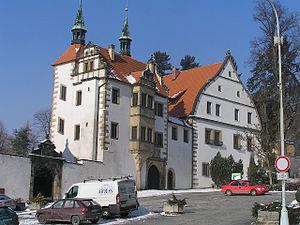
Benešov nad Ploučnicí est une ville du district de Děčín, dans la région d'Ústí nad Labem, en Tchéquie. Sa population s'élevait à 3 757 habitants en 2018.